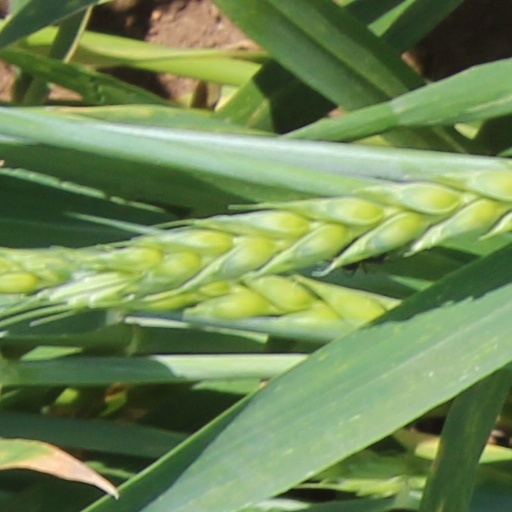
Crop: wheat